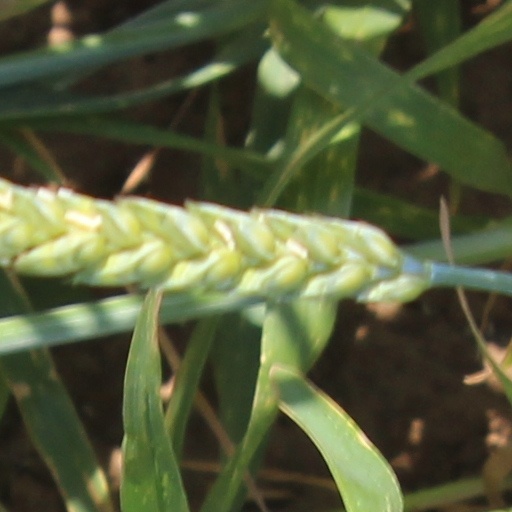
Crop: wheat